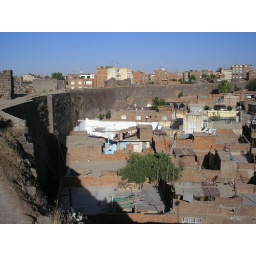
Diyarbakir, black ancient wall around the recent &amp;quot;houses&amp;quot;